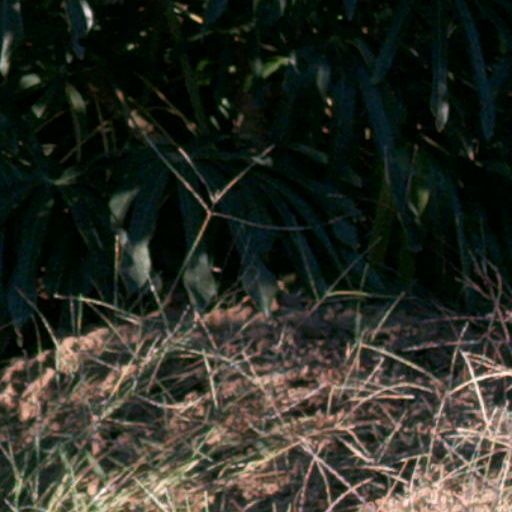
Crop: cassava